Canandaigua Lake

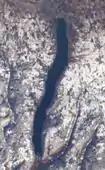
Satellite view of the lake

Canandaigua Lake is the fourth largest of the Finger Lakes in the U.S. state of New York. The City of Canandaigua is located at the northern end of the lake and the village of Naples is several miles south of the southern end. It is the westernmost of the major Finger Lakes.